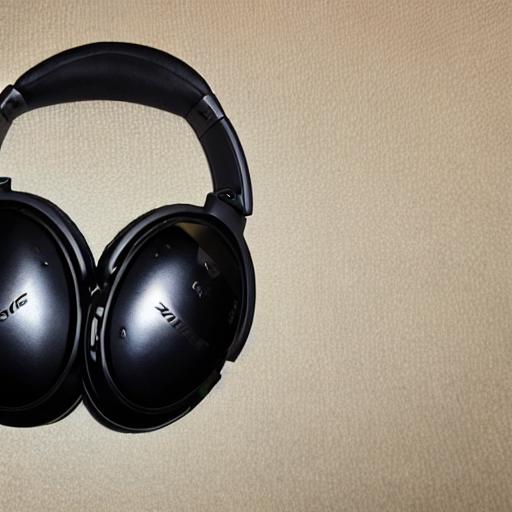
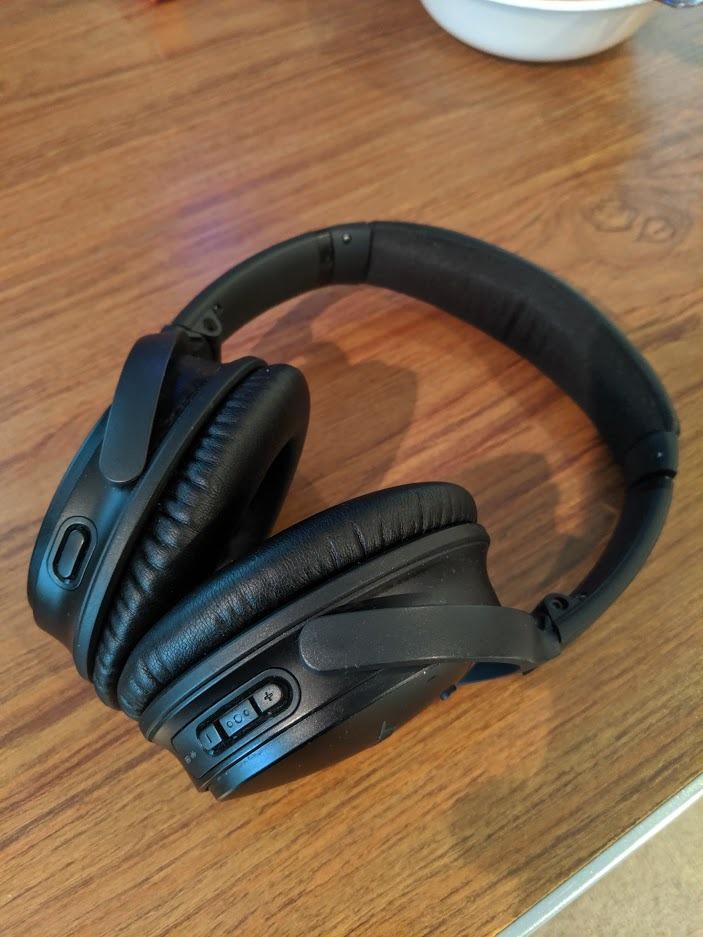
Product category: headphones
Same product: no